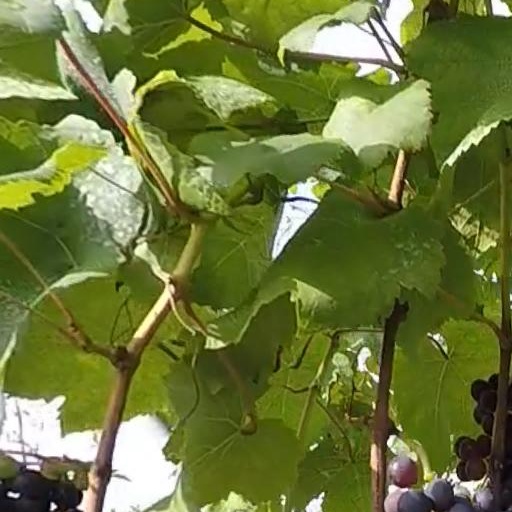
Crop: grape